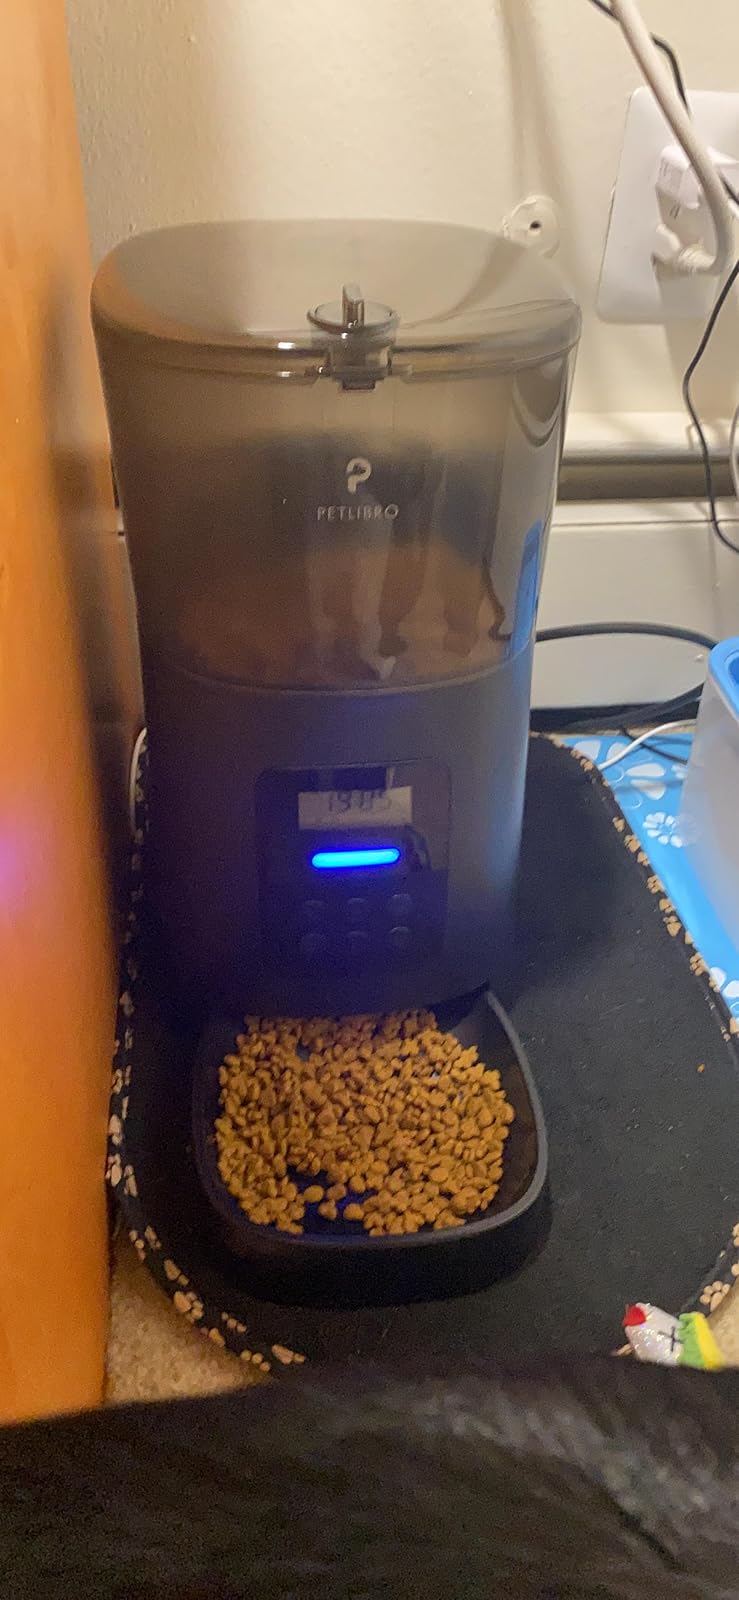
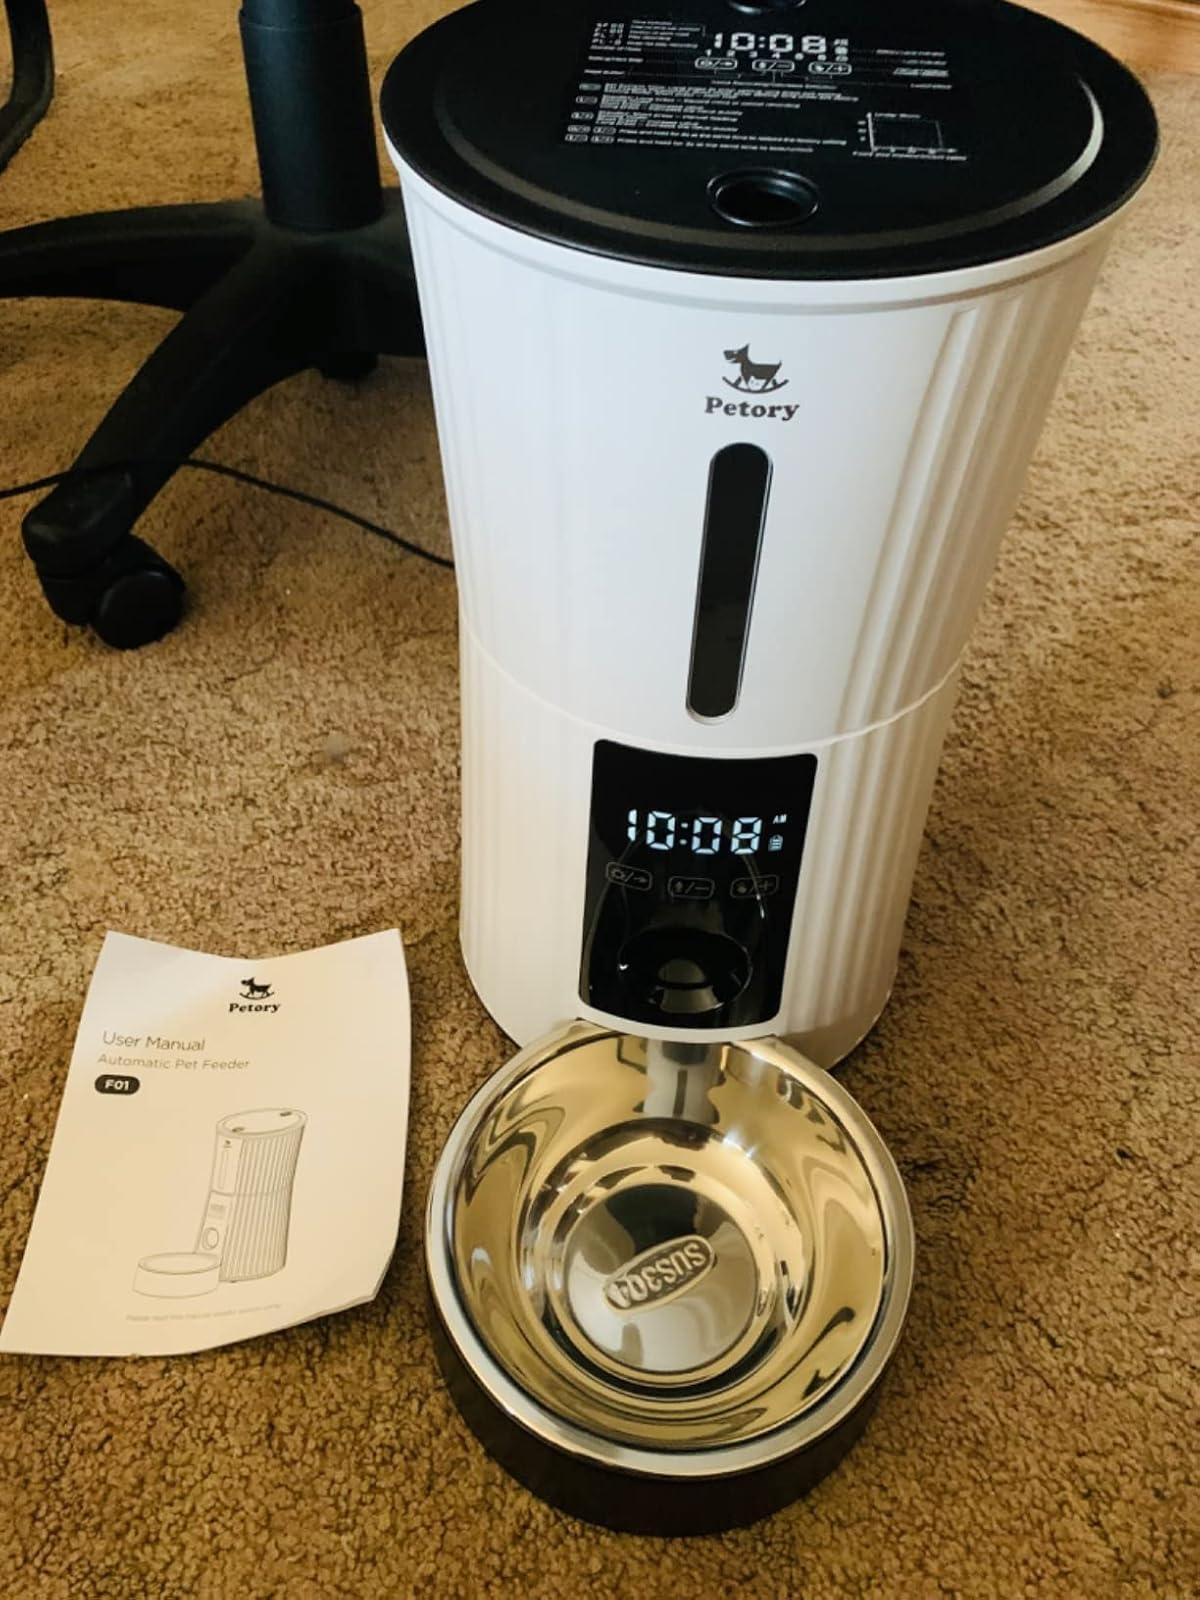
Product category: items_feeder
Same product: no